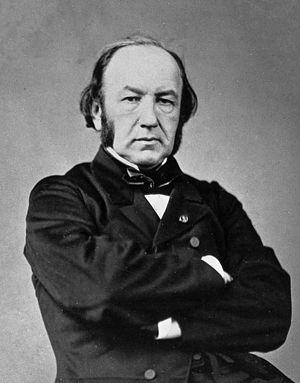
Les postulats de Koch sont originellement des critères destinés à établir la relation de cause à effet liant un microbe et une maladie. Ces postulats ont été formulés en 1884 pour établir l'étiologie de la tuberculose, puis redéfinis et publiés par Koch en 1890.